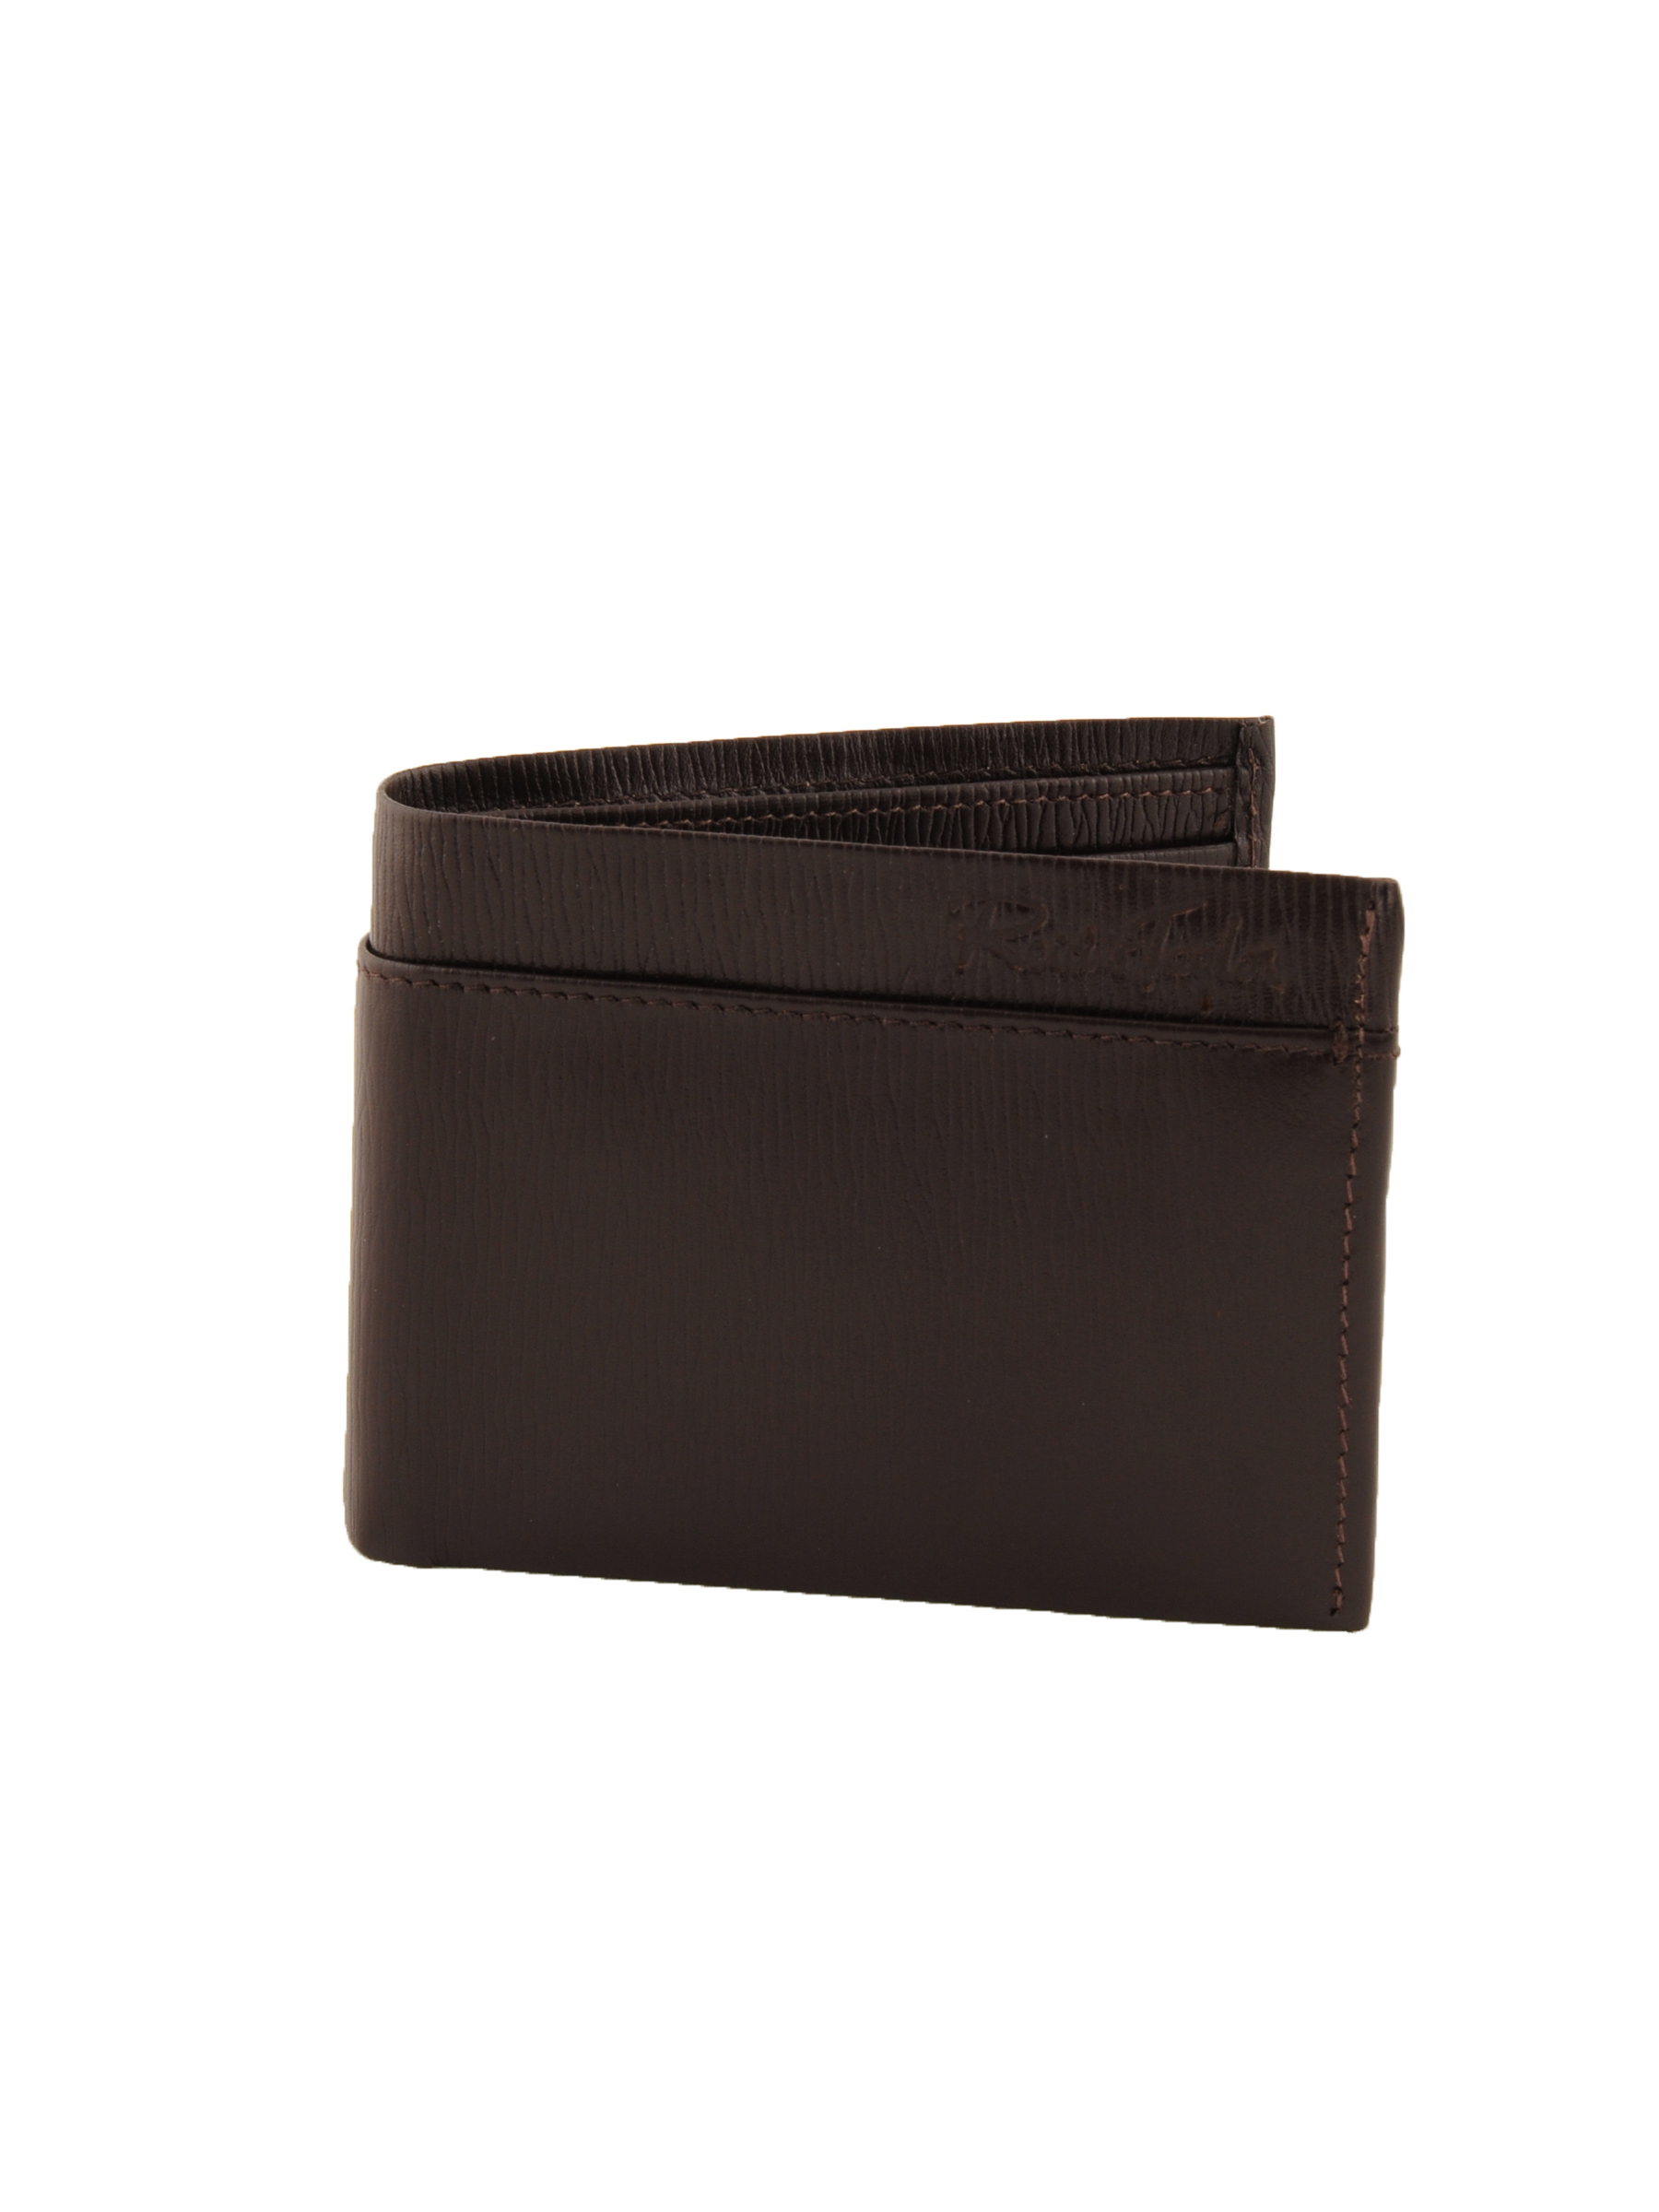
Reid & Taylor Men Solid Brown Wallets
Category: Accessories / Wallets / Wallets
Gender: Men
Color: Brown
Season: Fall 2011
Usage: Casual